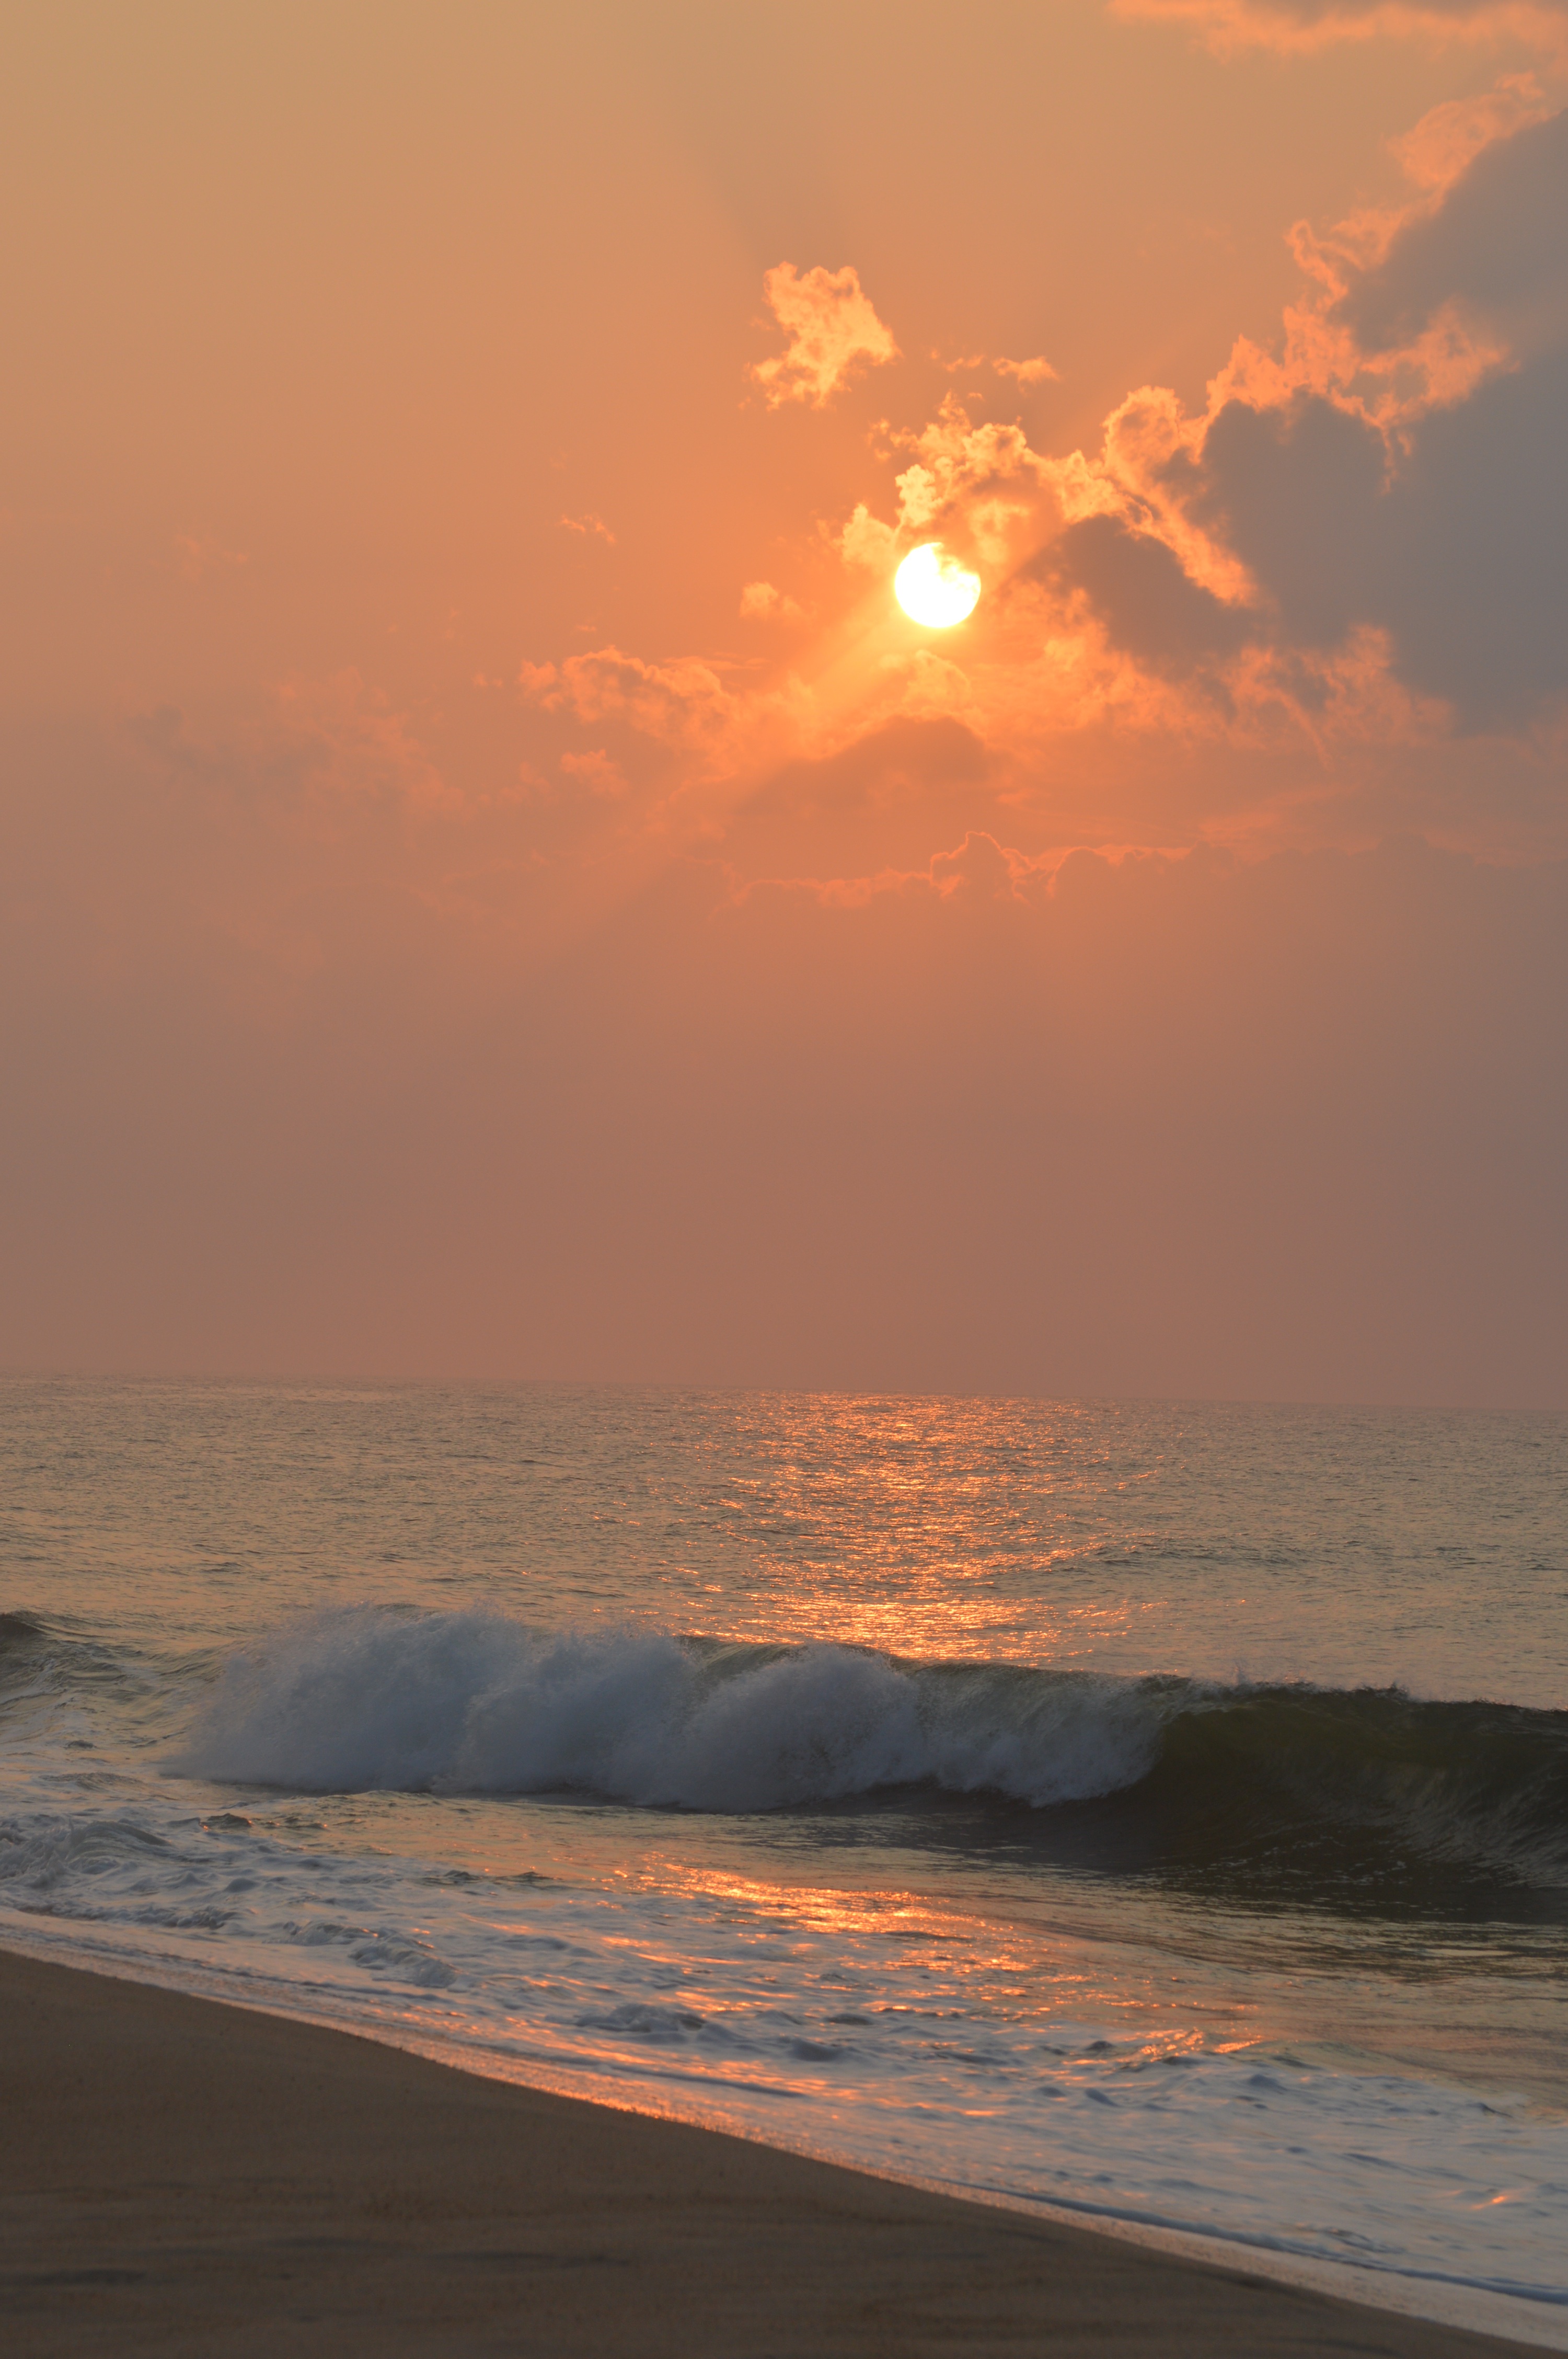
beach, sea, coast, sand, ocean, horizon, cloud, sun, sunrise, sunset, sunlight, morning, shore, wave, dawn, dusk, tranquility, evening, scenery, body of water, waves, afterglow, montauk, wind wave